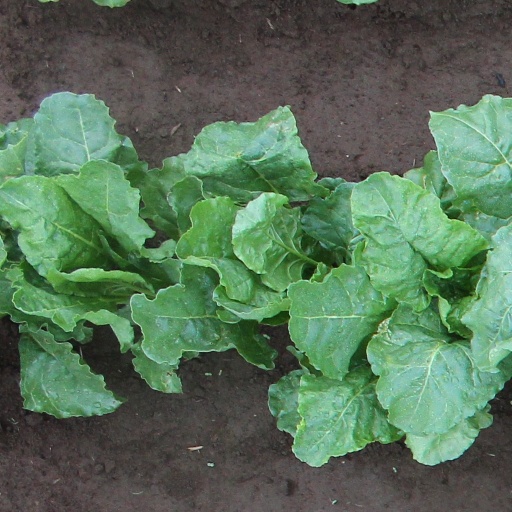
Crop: sugar beet